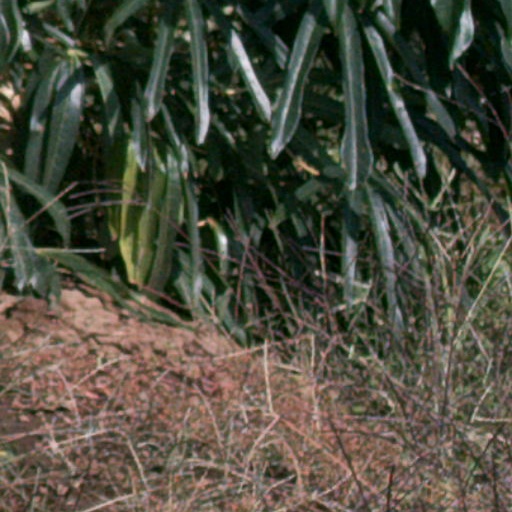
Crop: cassava